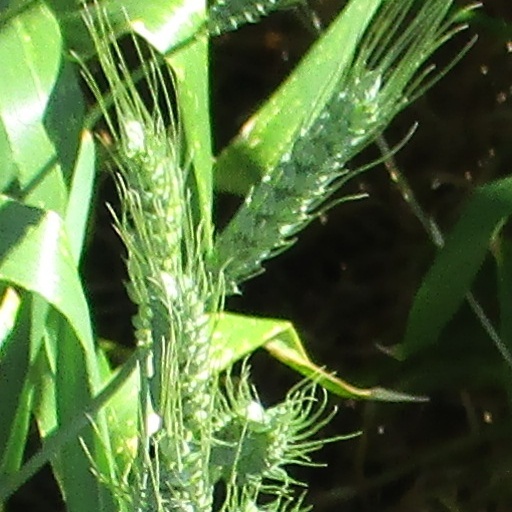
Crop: wheat